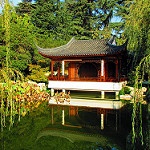
Scene: Outdoor